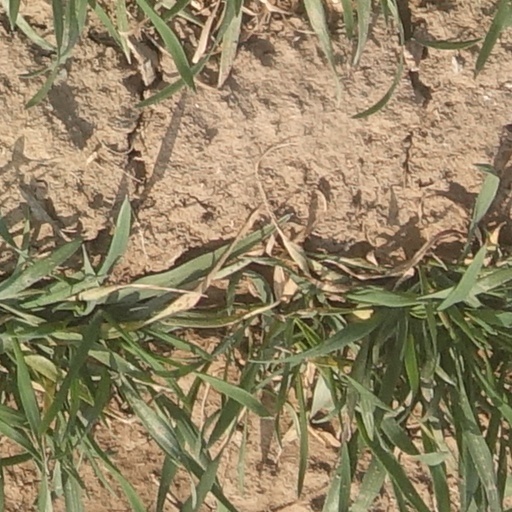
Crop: wheat